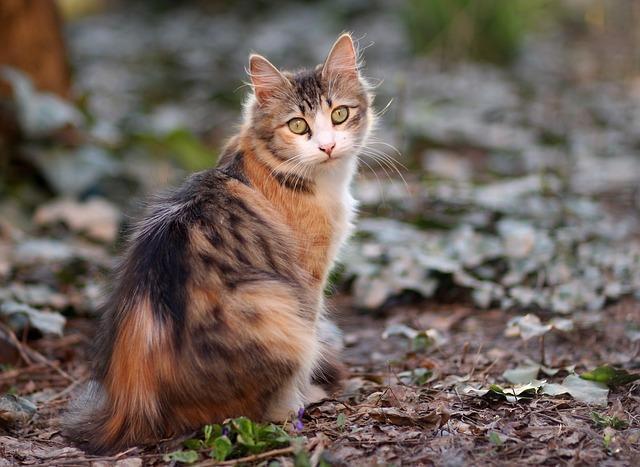
cat